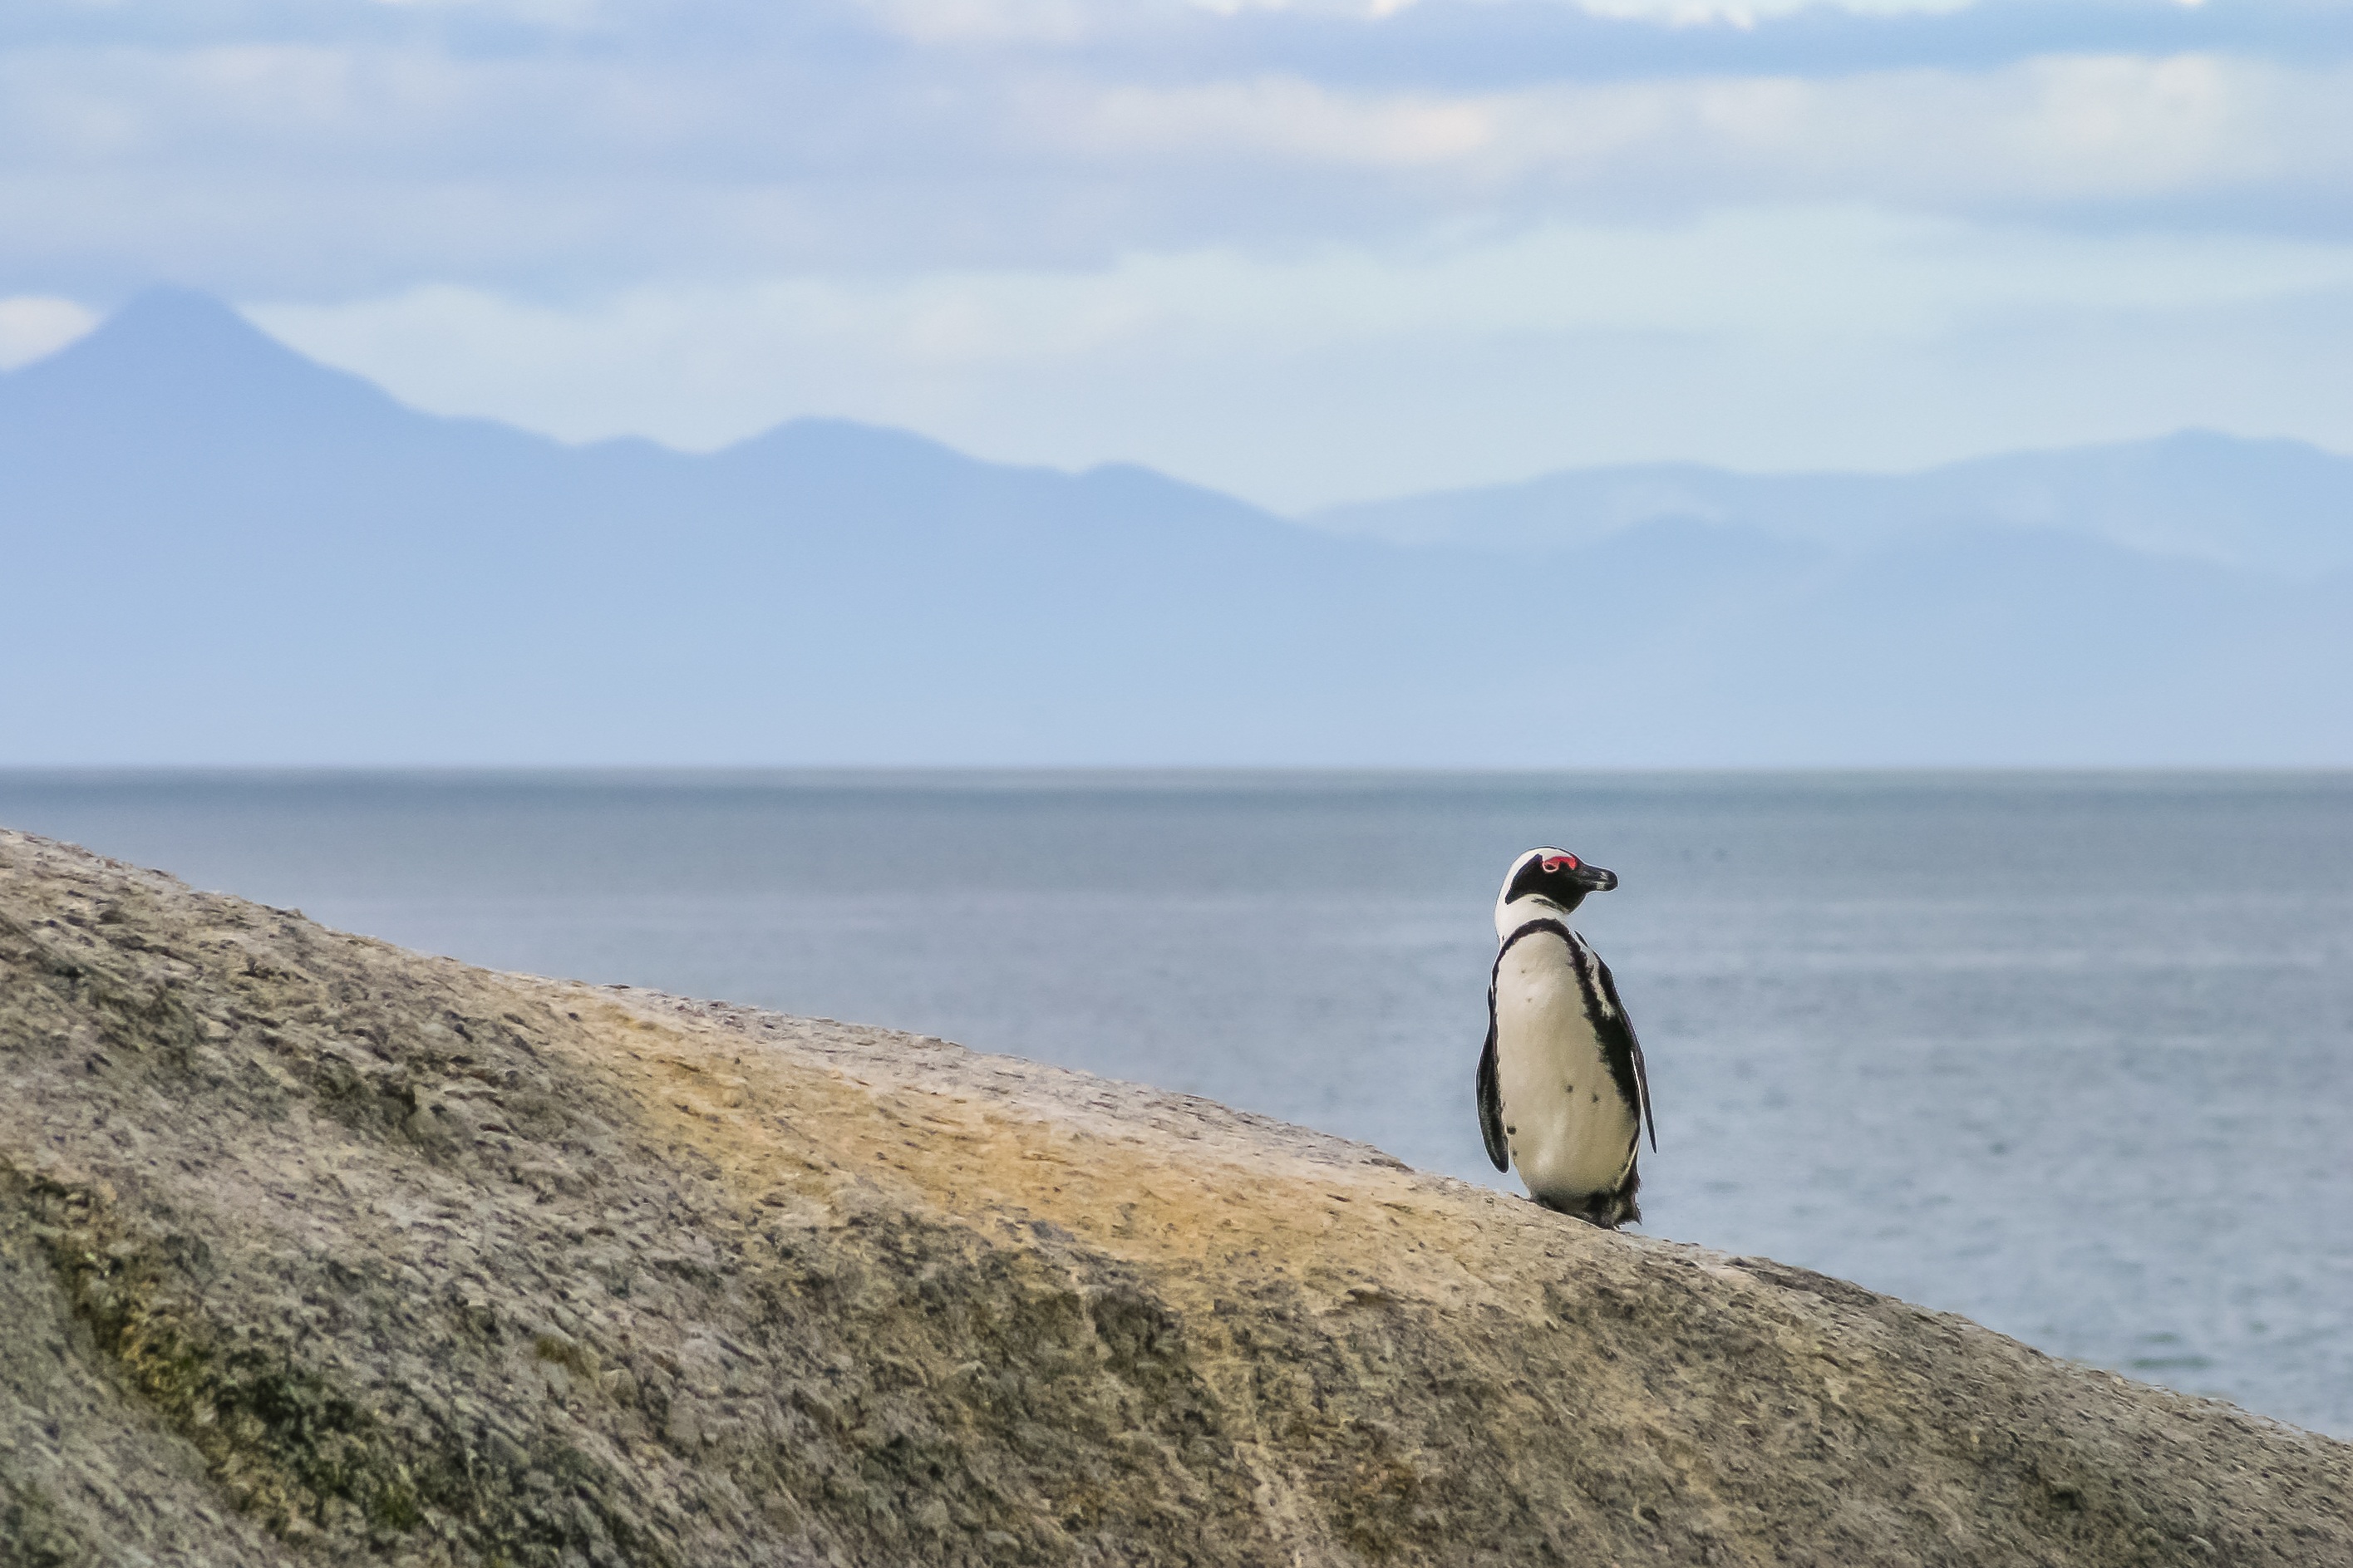
beach, landscape, sea, coast, water, nature, sand, ocean, bird, shore, coastal, cute, seabird, coastline, shoreline, cliff, seaside, wildlife, scenery, bay, lonely, penguin, ornithology, birds, one, marine, endangered, african, cape, south africa, flightless bird, jackass, black footed, spheniscus demersus, boulders beach